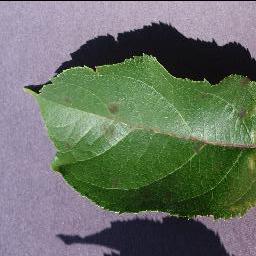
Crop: apple
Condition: scab